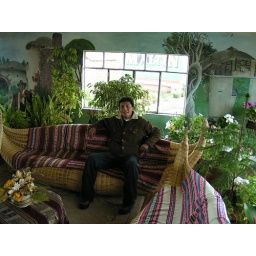
Boat house at titicaca lake in Bolivia